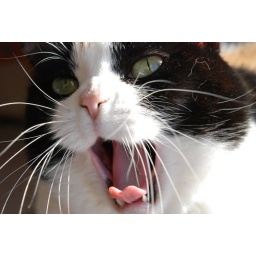
My cat was laying on the sofa in the sun and when I went to take her picture, she yawned!